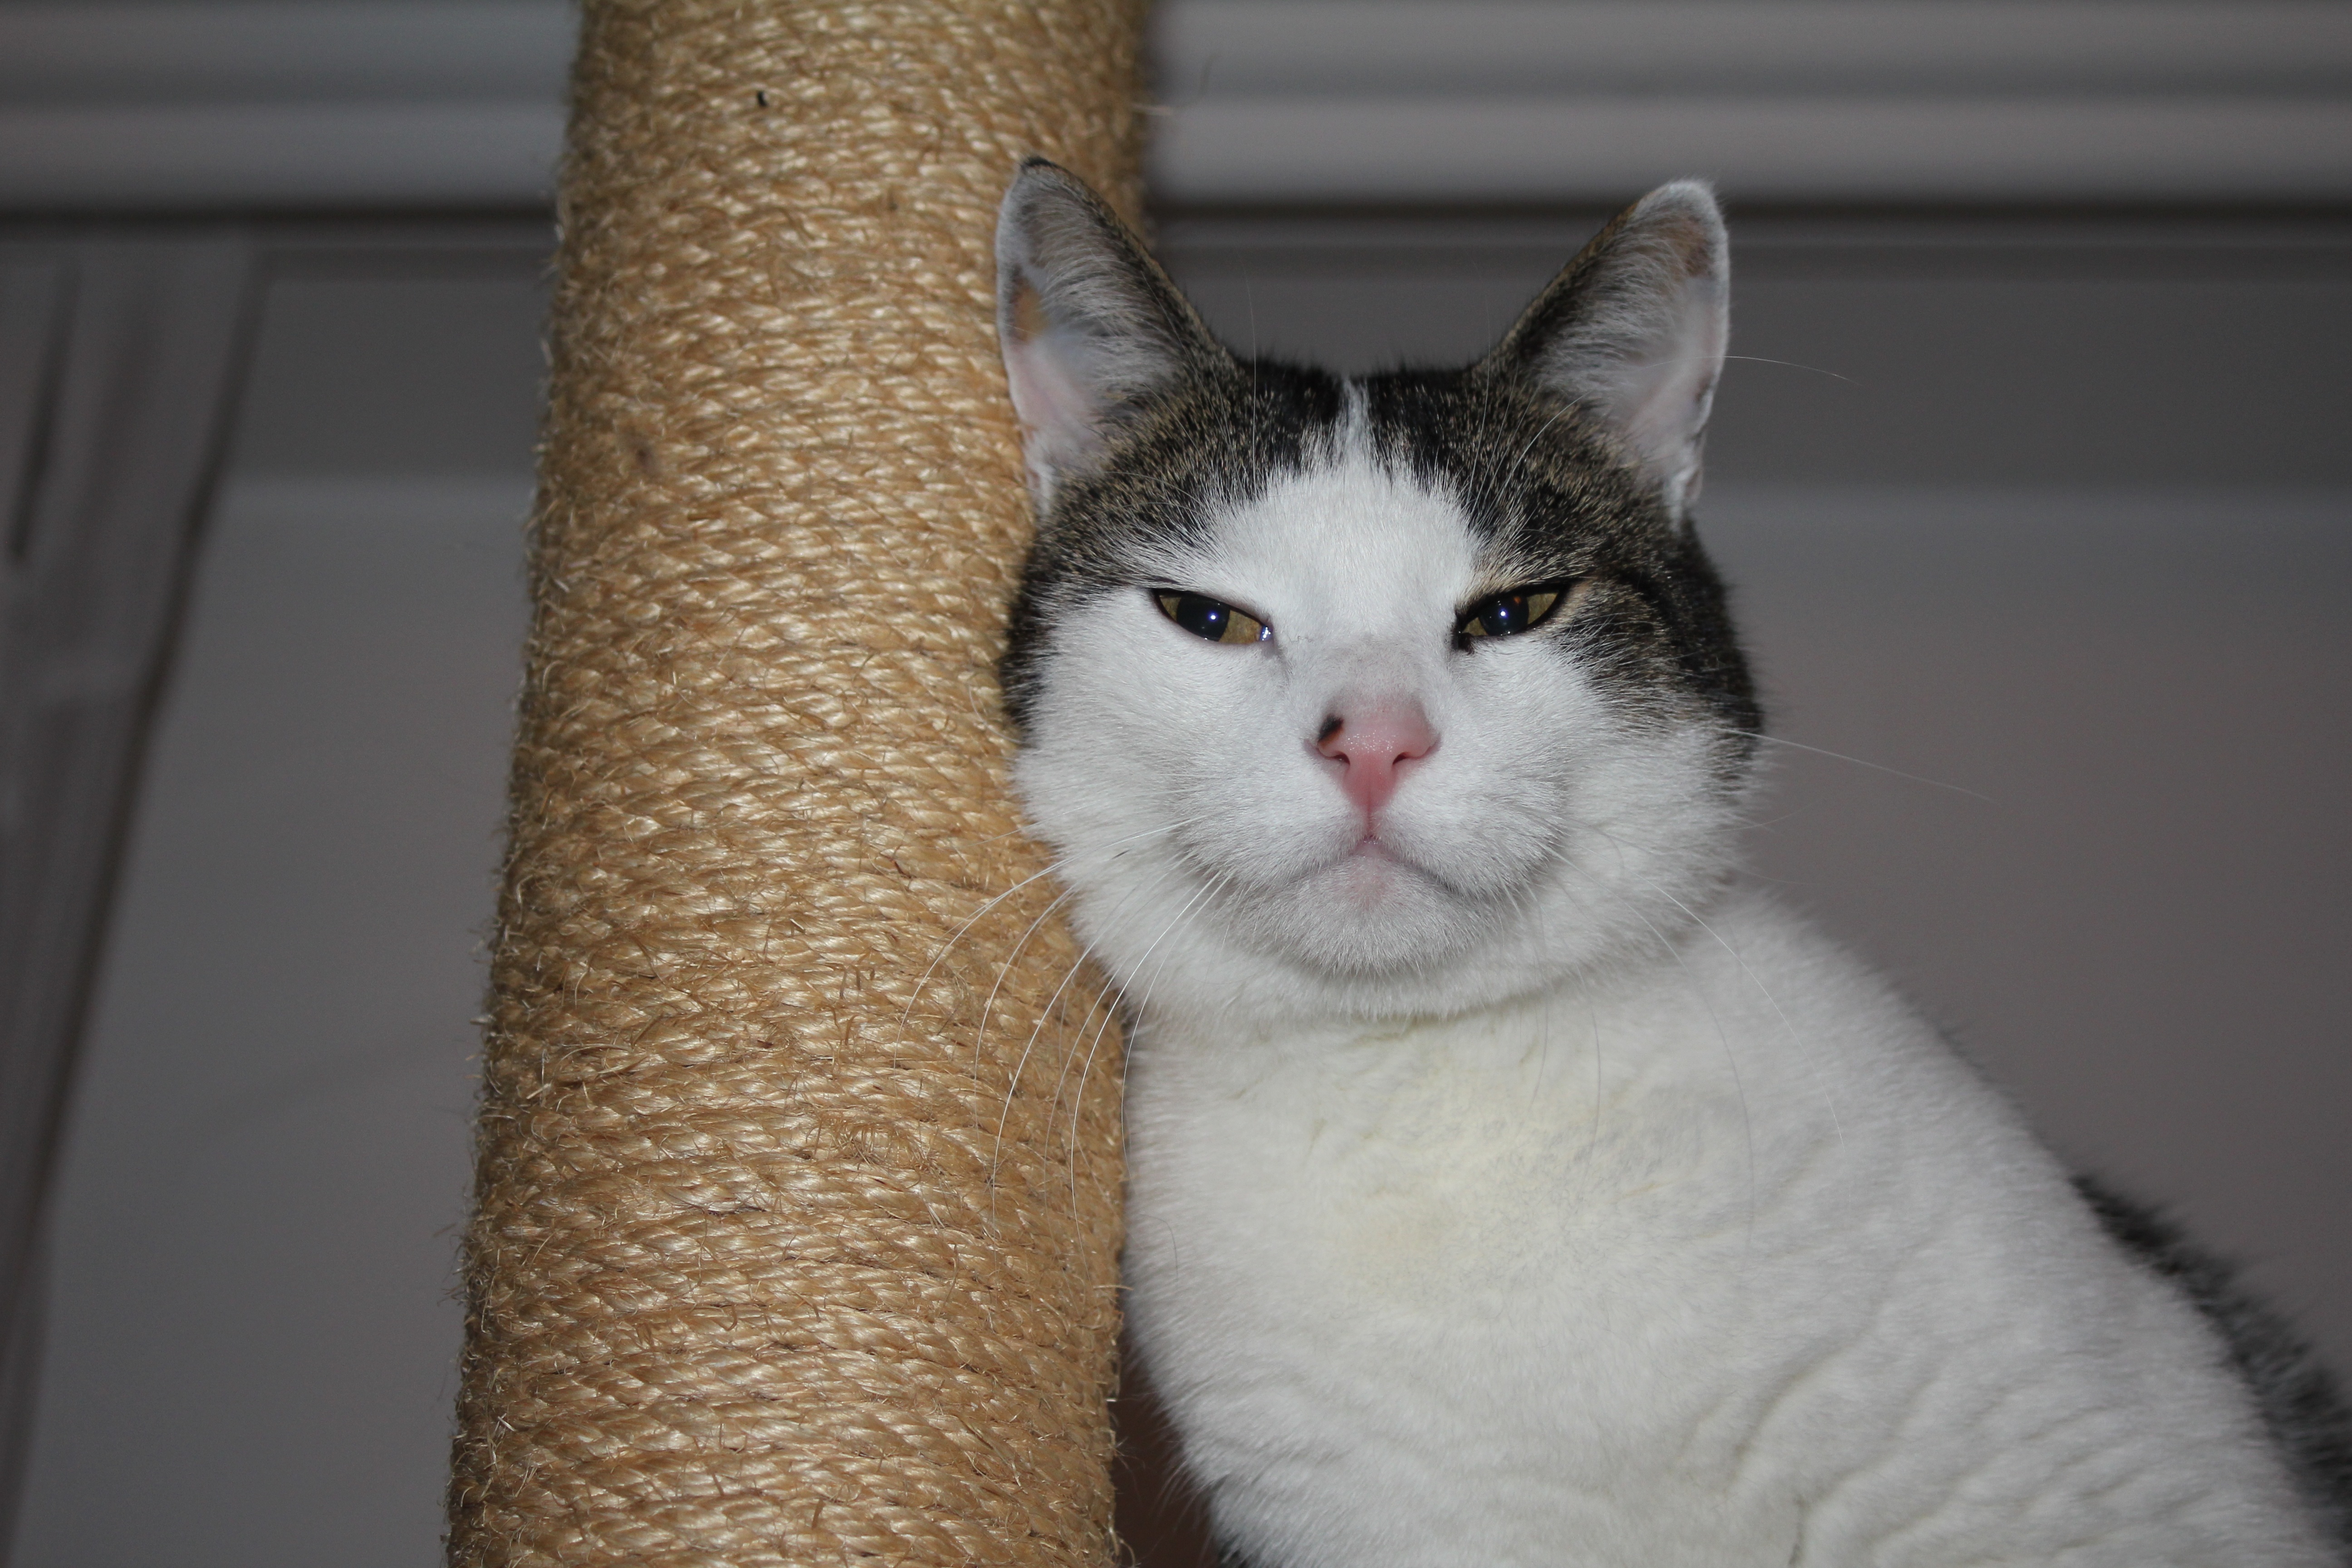
white, pet, cat, mammal, nose, whiskers, adidas, vertebrate, domestic cat, mackerel, european shorthair, burmilla, small to medium sized cats, cat like mammal, domestic short haired cat